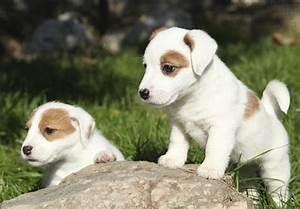
dog